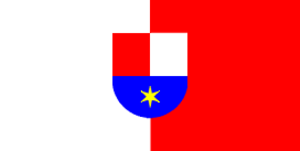
Le Medjimurje est un comitat du nord de la Croatie, où se rejoignent les frontières de la Croatie, de la Slovénie et de la Hongrie. Il est délimité, au nord, par la rivière Mur et, au sud, par la rivière Drave.